Convergent thinking

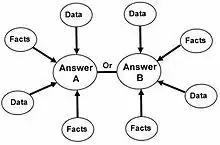
A Map of how Convergent Thinking Works

Convergent thinking is the type of thinking that focuses on coming up with the single, well-established answer to a problem. It is oriented toward deriving the single best, or most often correct answer to a question. Convergent thinking emphasizes speed, accuracy, and logic and focuses on recognizing the familiar, reapplying techniques, and accumulating stored information. It is most effective in situations where an answer readily exists and simply needs to be either recalled or worked out through decision making strategies. A critical aspect of convergent thinking is that it leads to a single best answer, leaving no room for ambiguity. In this view, answers are either right or wrong. The solution that is derived at the end of the convergent thinking process is the best possible answer the majority of the time.